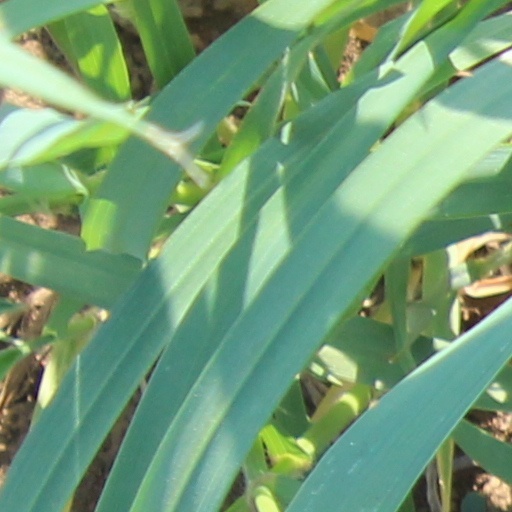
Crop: wheat